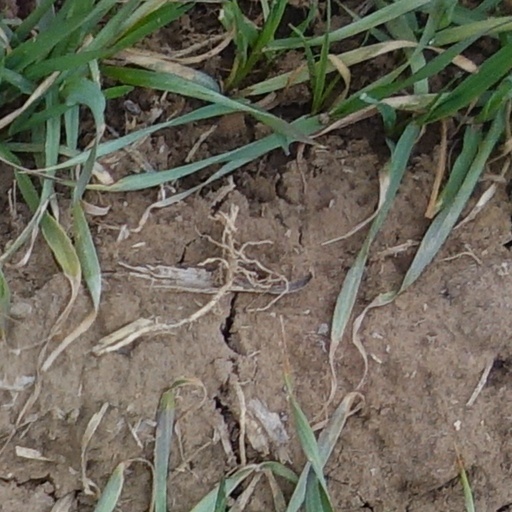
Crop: wheat